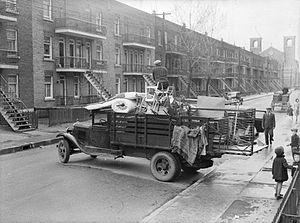
Nous voyons une scène de déménagement sur la 4e avenue à Verdun. Un camion est rempli de meubles, de sommiers et de chaises. Un homme est monté sur le chargement et place une pièce de mobilier. Nous remarquons les maisons en rangées et les escaliers extérieurs. Nous apercevons des enfants, une femme tenant une fillette par la main et des hommes qui circulent sur le trottoir. Nous remarquons des automobiles stationnées et une charrette tirée par un cheval. En arrière-plan, nous voyons l'église de Notre-Dame-de-Lourdes de Verdun.